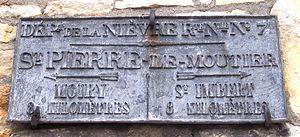
La route nationale 7, ou RN 7, ou encore N 7, parfois également appelée la « route Bleue » ou encore la « route des vacances », était la plus longue des routes nationales de France avec 996 km. Avant son déclassement partiel, elle reliait Paris à Menton via l'ouest de la Bourgogne, le nord de l'Auvergne, la vallée du Rhône, le massif de l'Esterel et la Côte d'Azur.